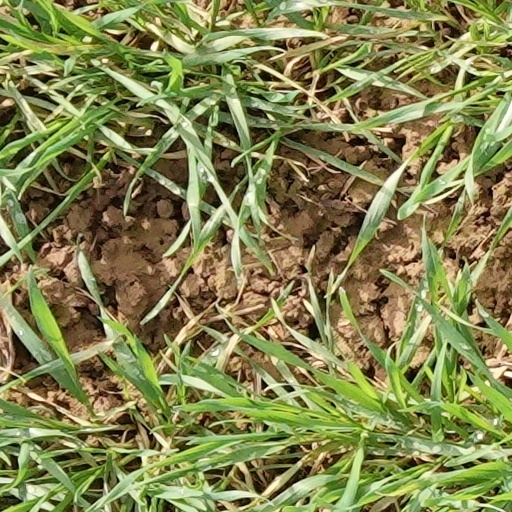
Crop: wheat